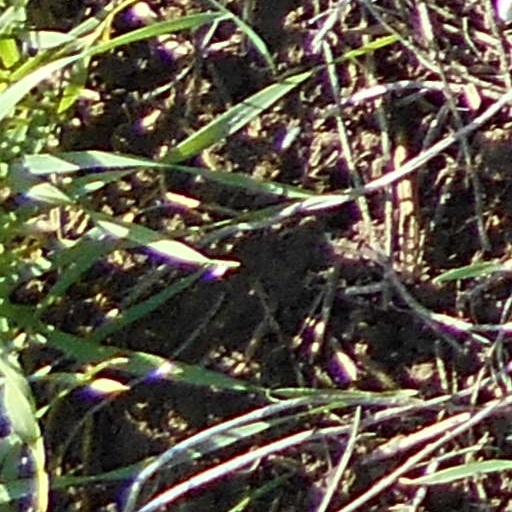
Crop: wheat